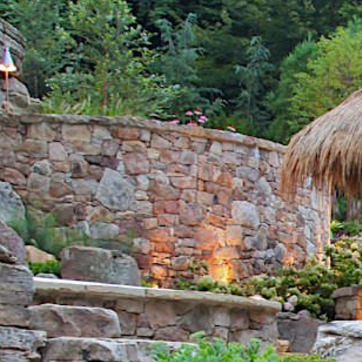
Material: stone